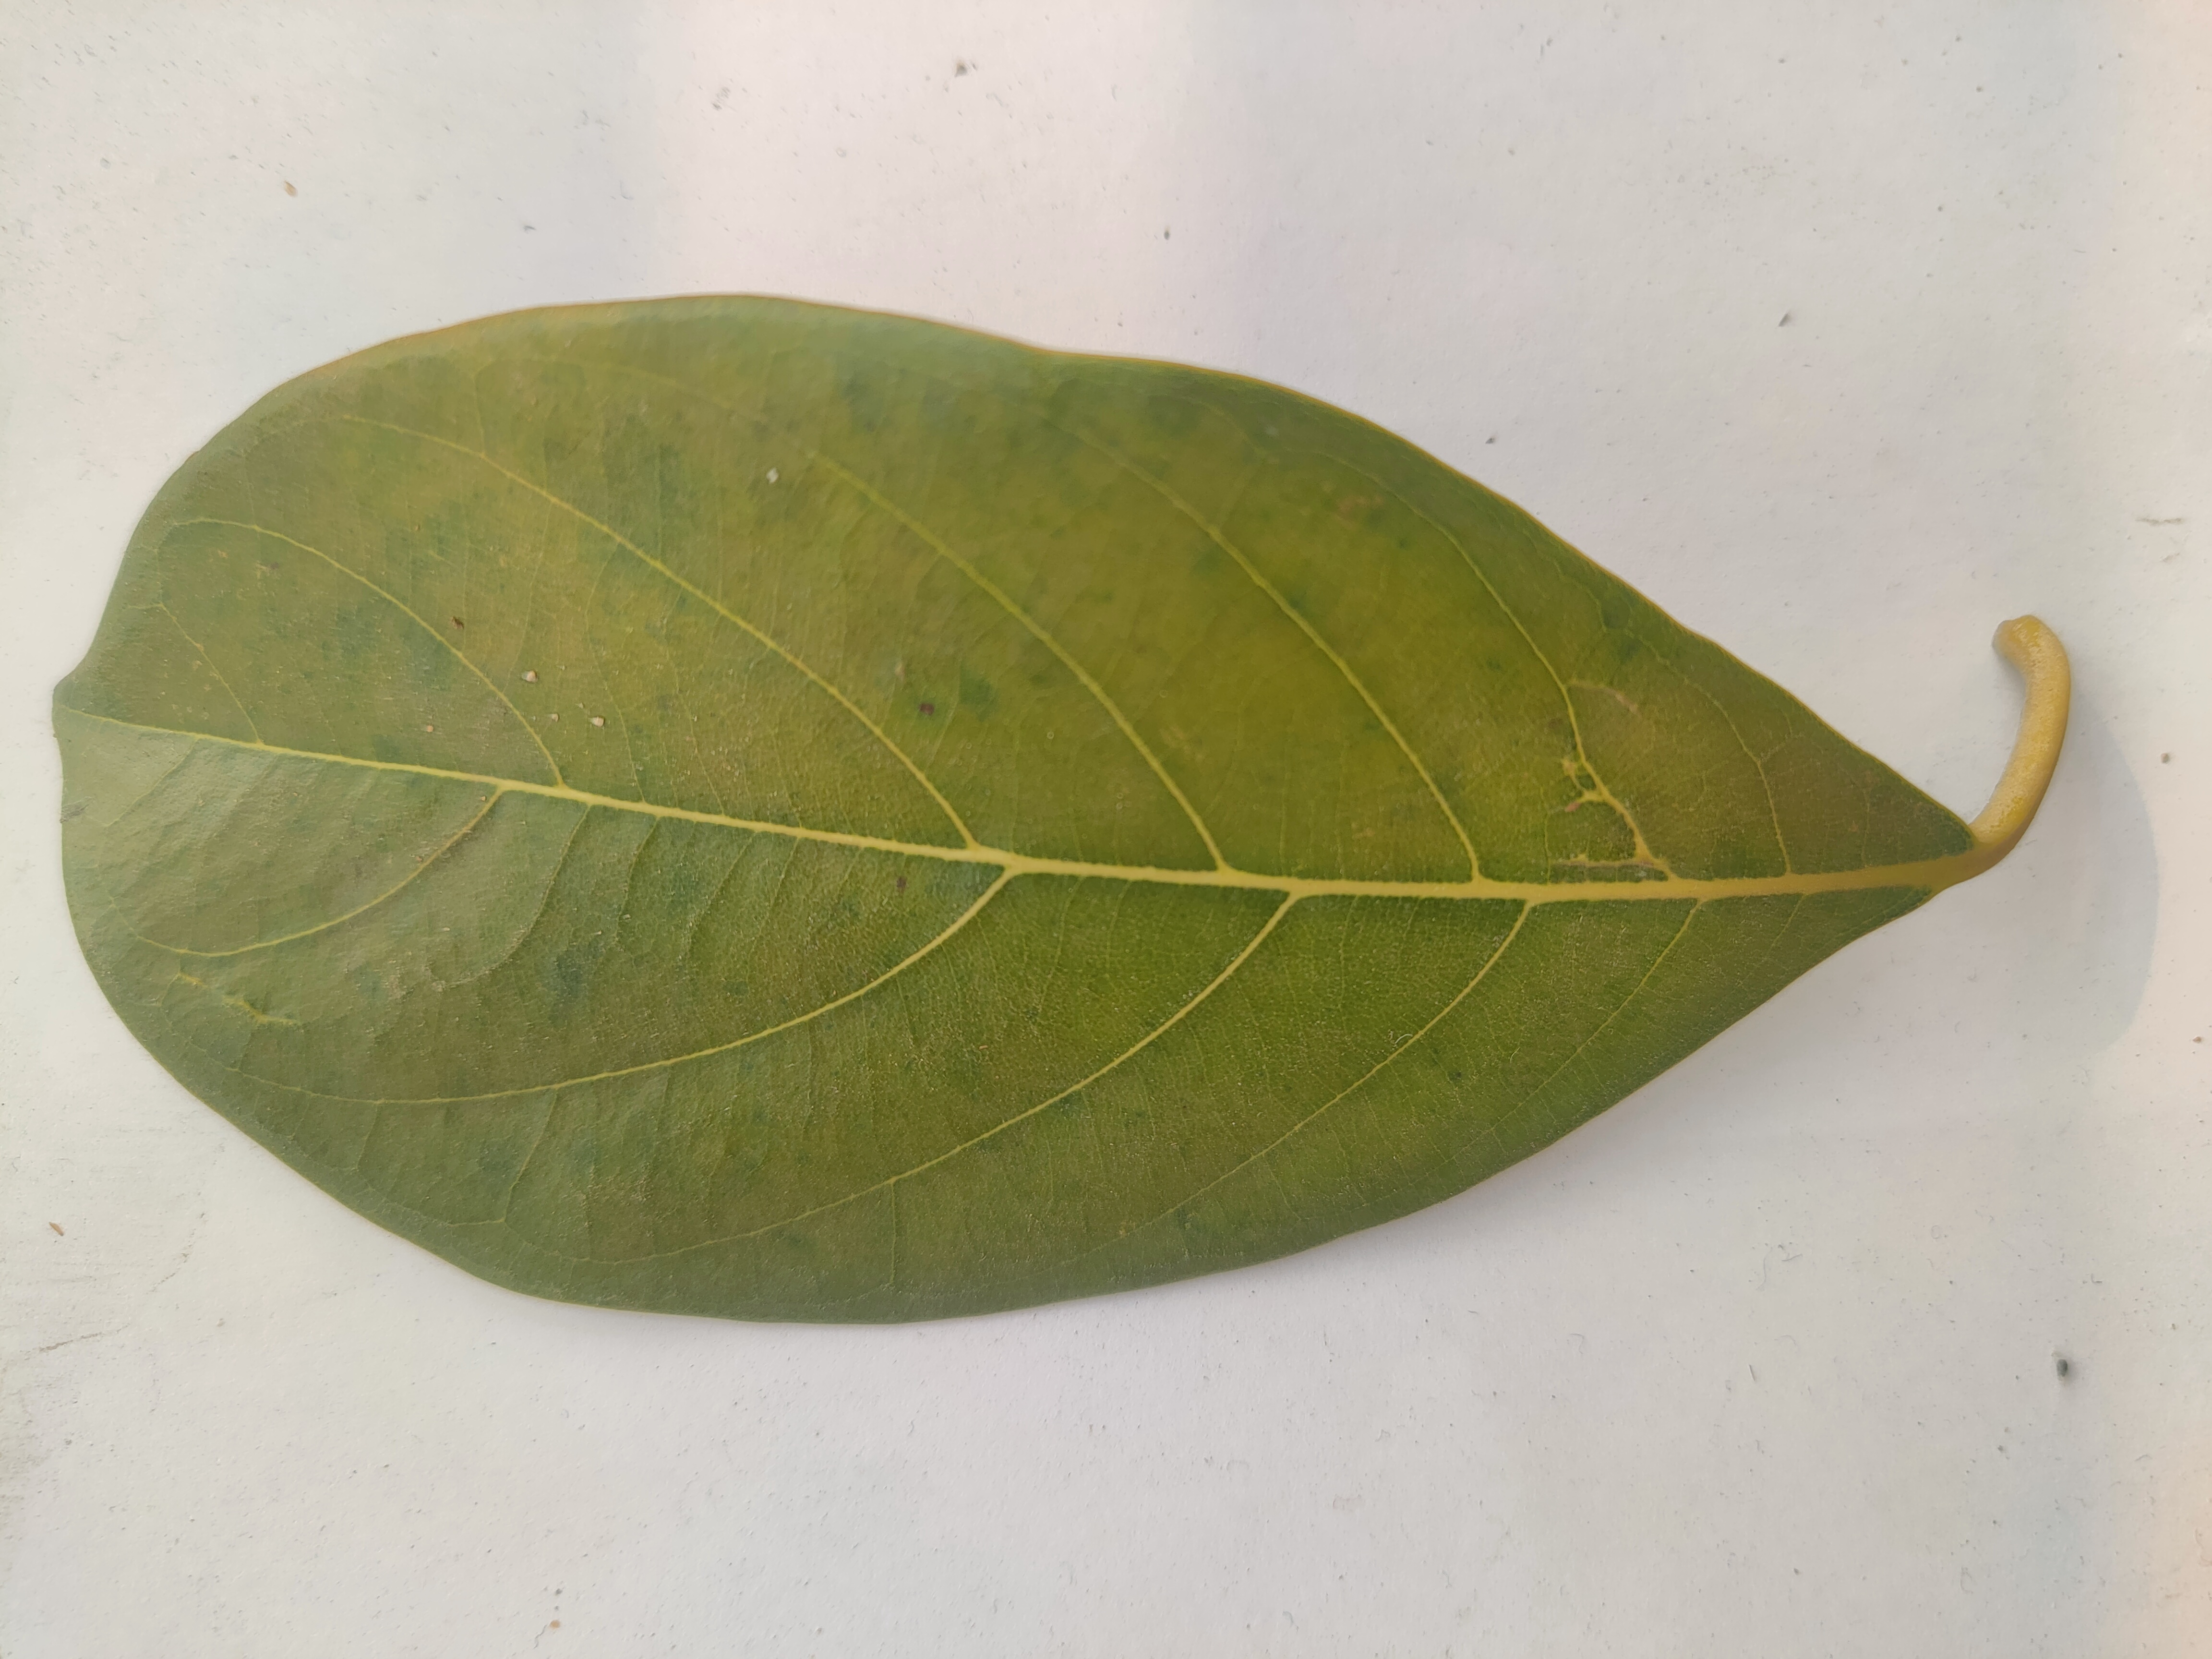
Leaf variety: Jackfruit